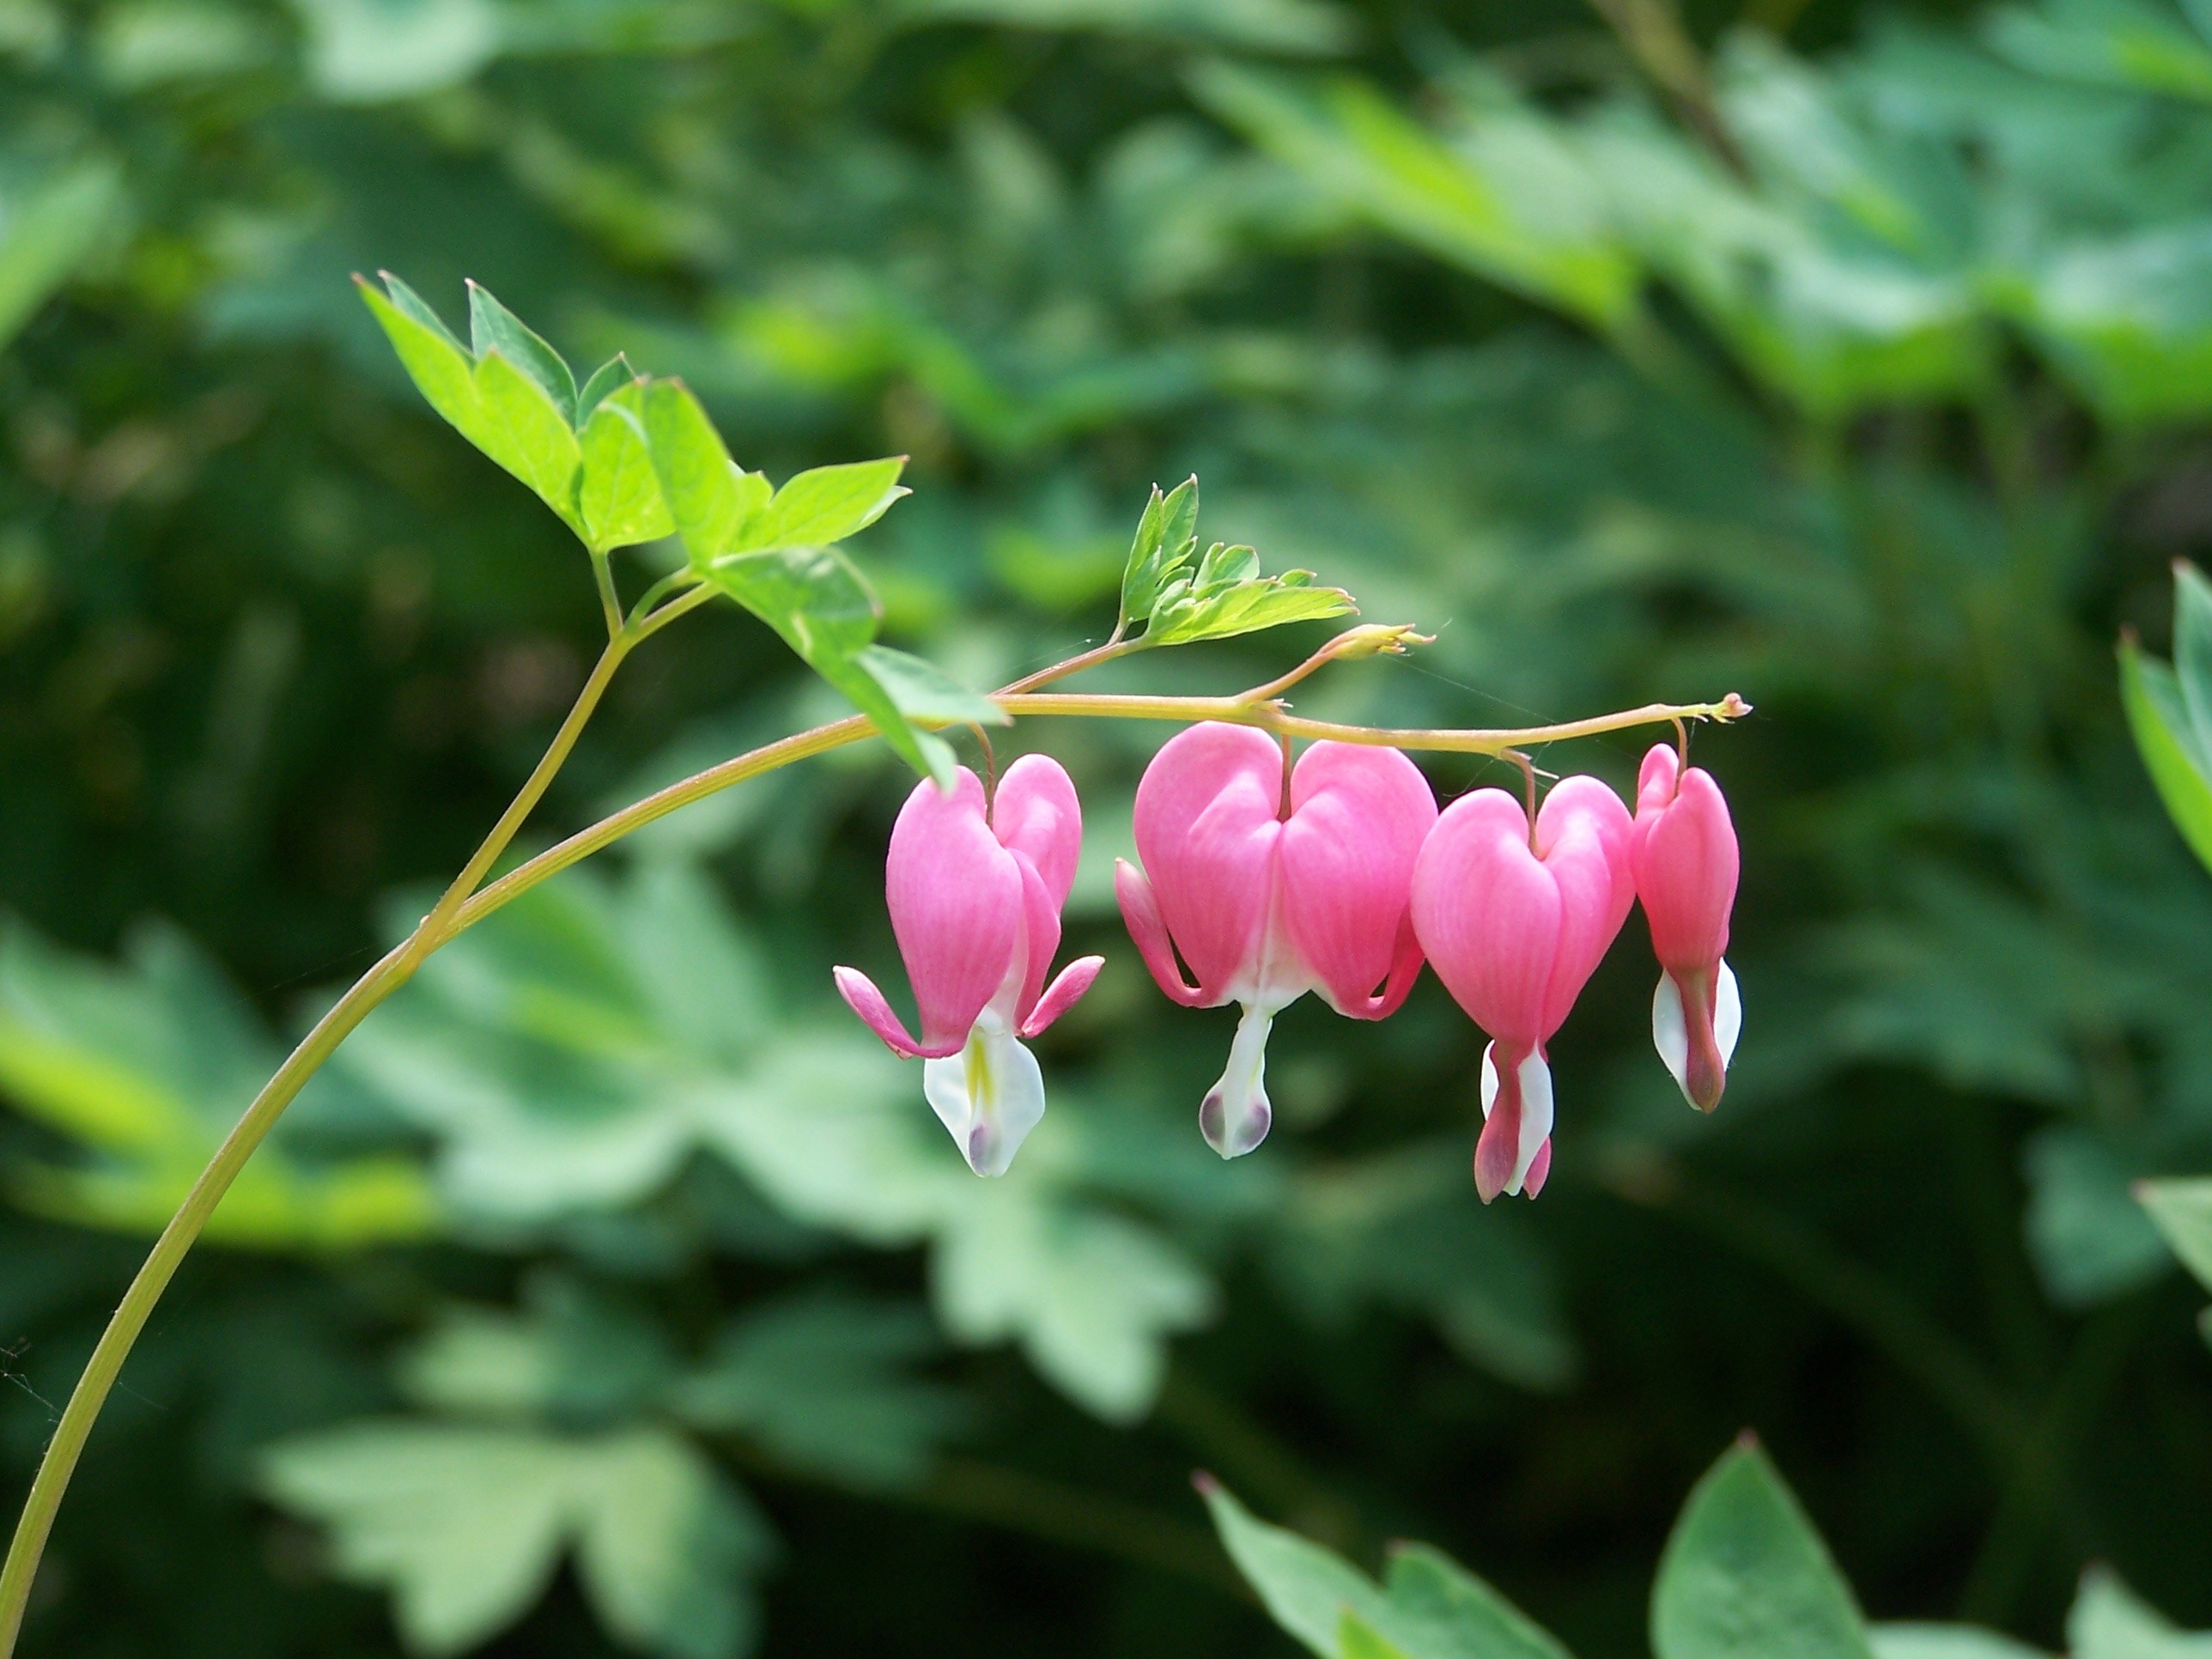
nature, grass, blossom, plant, meadow, leaf, flower, petal, summer, green, botany, garden, pink, flora, plants, wildflower, flowers, leaves, shrub, branches, hearts, macro photography, flowering plant, bleeding hearts, woody plant, land plant